Fortified Church of St. Arbogast

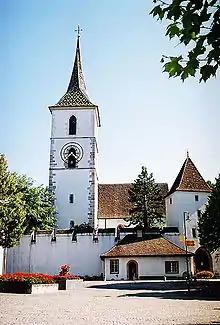
The fortified church of St. Arbogast

The Fortified Church of St. Arbogast in the municipality of Muttenz in the Swiss canton of Basel-Land is the only church in Switzerland that is surrounded by a defensive wall. It is an example of the fortified church type of construction, and is a Swiss heritage site of national significance. The church is still used as a local village church.